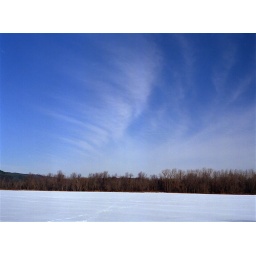
Snow, blue sky, clouds - from a field in Richmond, Vermont